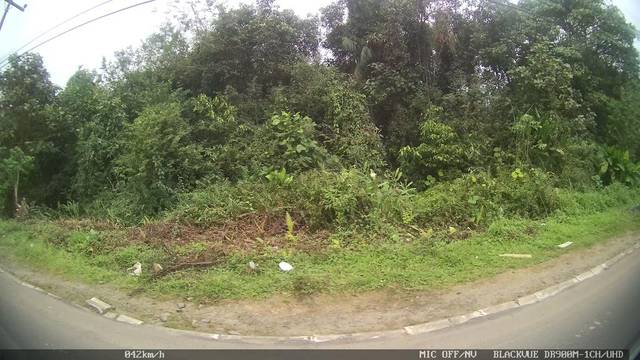
Region: Brazil
Coordinates: -26.277, -48.864